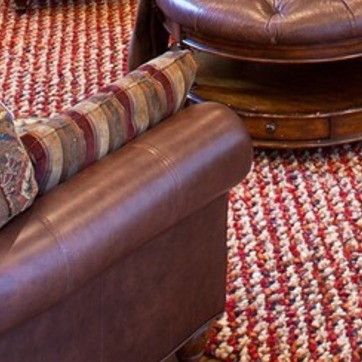
Material: leather